Metro Iloilo–Guimaras

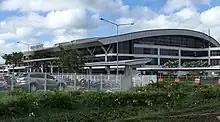
Passenger terminal of Iloilo International Airport in Cabatuan, Iloilo

Metro Iloilo–Guimaras is one of the largest economic centers in the country, with Iloilo City at its core serving as the primary hub for trade, commerce, finance, technology, medical tourism, hospitality, real estate, tourism, education, and manufacturing. Key industries in the metropolitan area include port facility management, telecommunications infrastructure, utilities, agriculture, banking and finance, retail trading, real estate, tourism, and business process outsourcing (BPO).